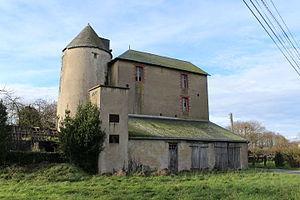
Notre-Dame-des-Landes, Loire-Atlantique
Notre-Dame-des-Landes est une commune de l'Ouest de la France, située dans le département de la Loire-Atlantique, en région Pays de la Loire.